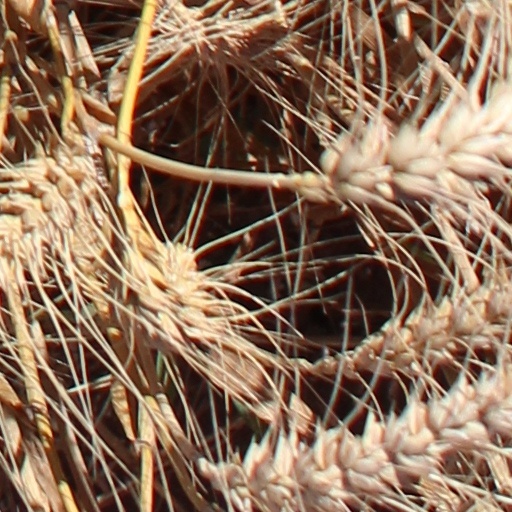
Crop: wheat